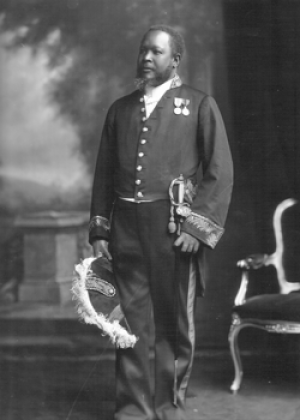
Portrait du diplomate Louis-Jospeh Janvier